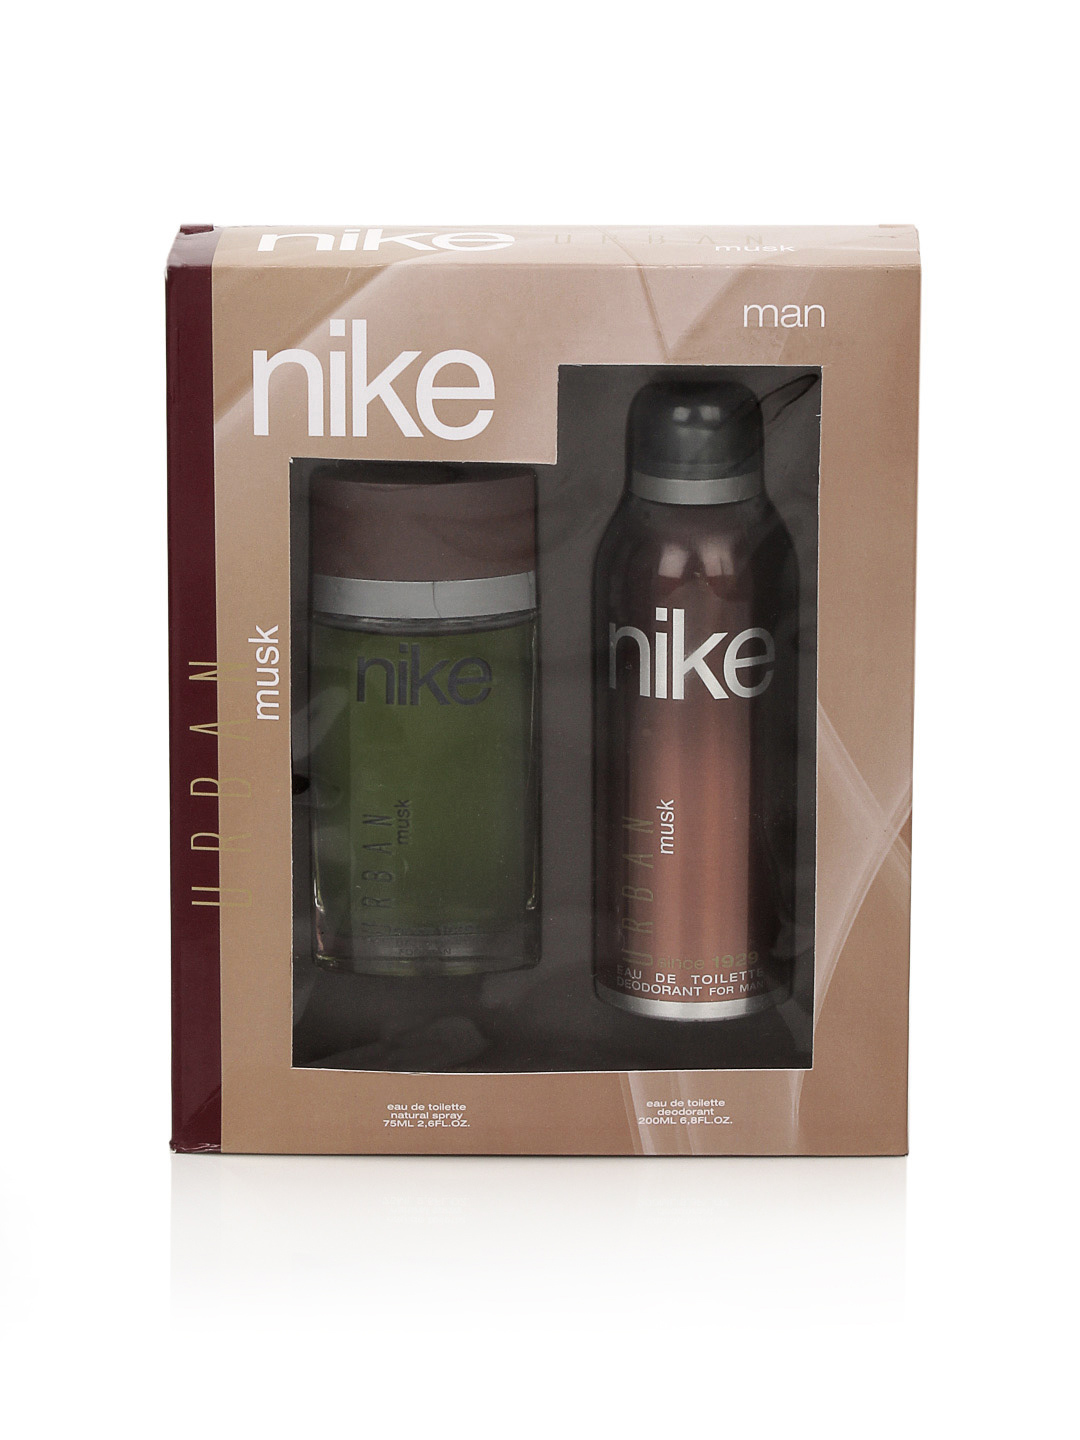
Nike Fragrances Men Urban Musk Fragrance Gift Set
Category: Personal Care / Fragrance / Fragrance Gift Set
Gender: Men
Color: Brown
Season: Spring 2017
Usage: Casual